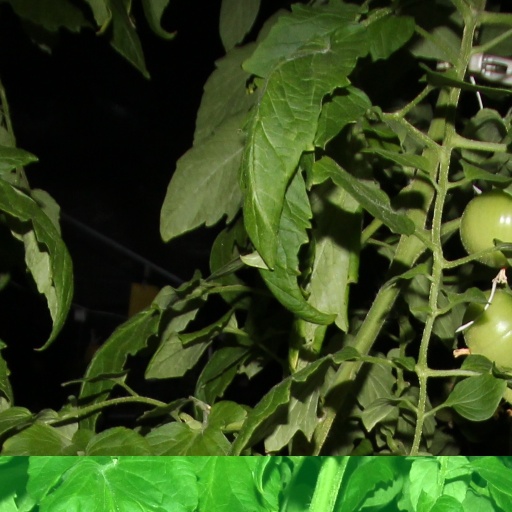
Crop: tomato